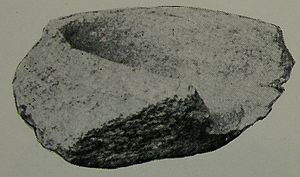
Skubbekværn
En slidt 'ligger' til en skubbekværn